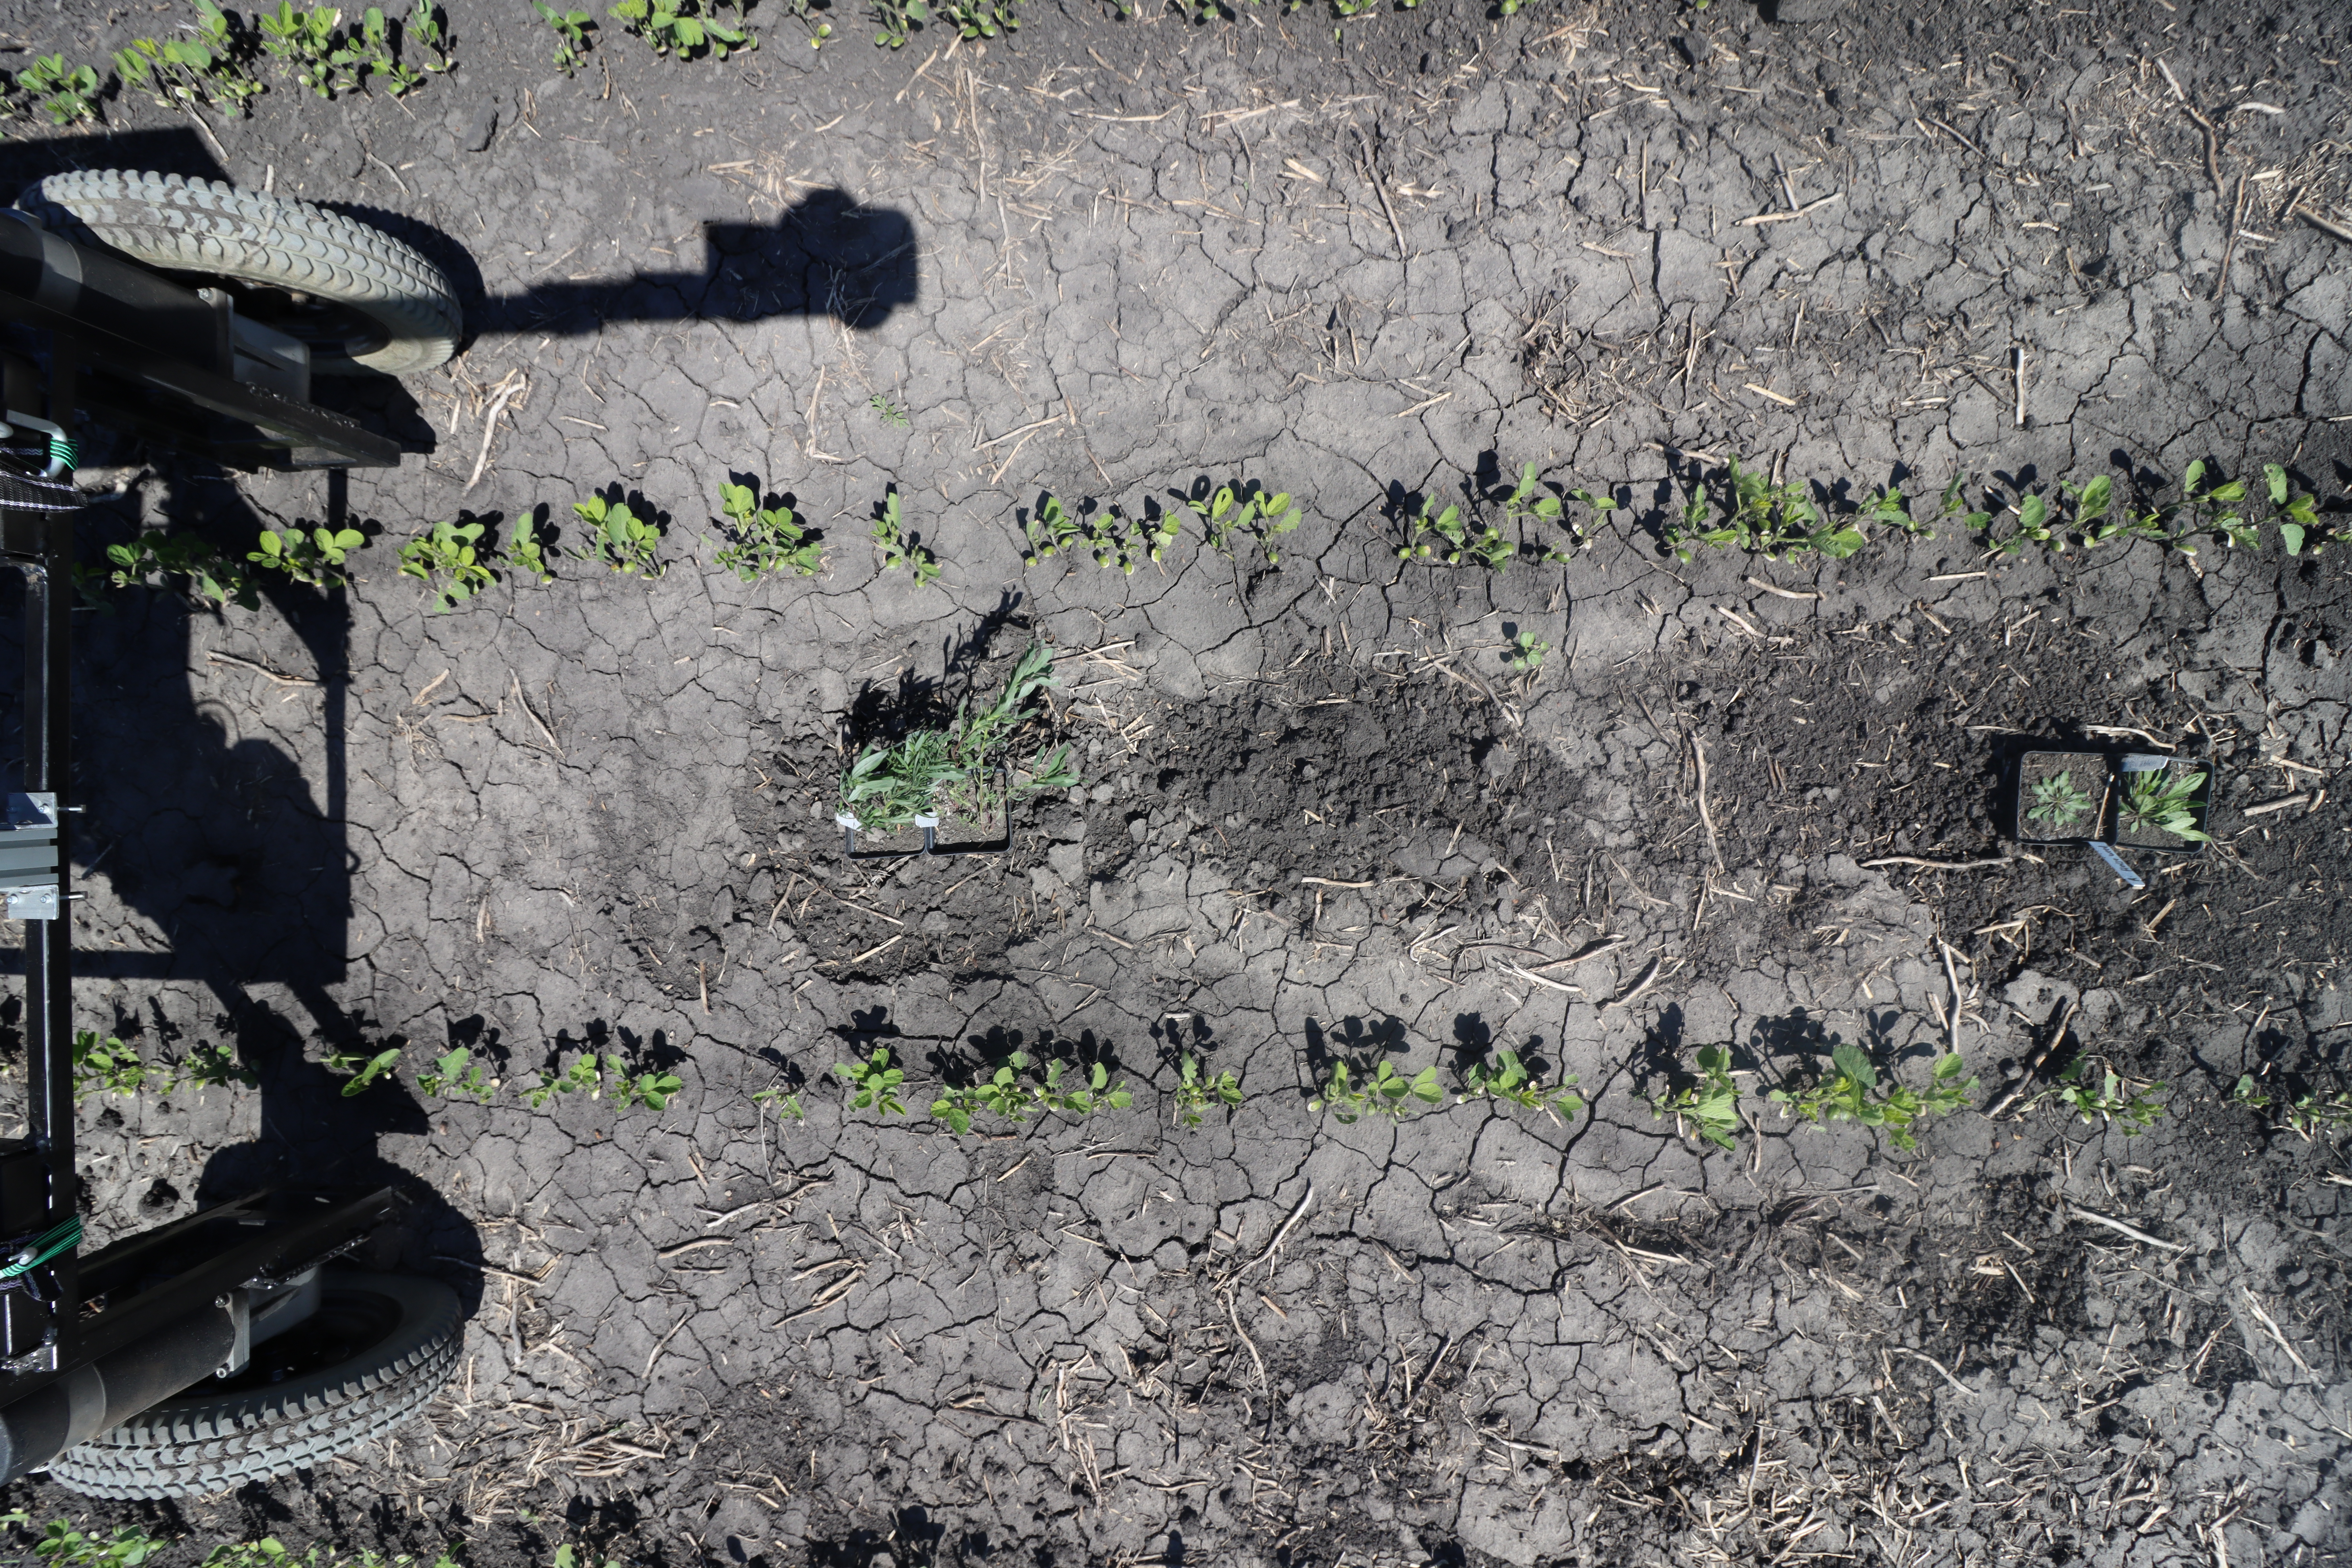
Crop: Soybean
Objects: Soybean, Soybean, Soybean, Soybean, Soybean, Soybean, Soybean, Soybean, Soybean, Soybean, Soybean, Soybean, Soybean, Soybean, Soybean, Soybean, Soybean, Soybean, Soybean, Soybean, Soybean, Soybean, Soybean, Soybean, Kochia, Kochia, Horseweed, Horseweed, Soybean, Soybean, Soybean, Soybean, Soybean, Soybean, Soybean, Soybean, Soybean, Soybean, Soybean, Soybean, Soybean, Soybean, Soybean, Soybean, Soybean, Soybean, Soybean, Soybean, Soybean, Soybean, Soybean, Ragweed